Braeswood Place, Houston

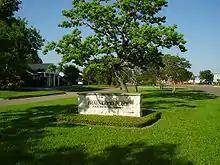
A sign marking Braeswood Place

Braeswood Place is a group of subdivisions in Harris County, Texas, United States. The vast majority of the land is in Houston while a small part is in Southside Place.